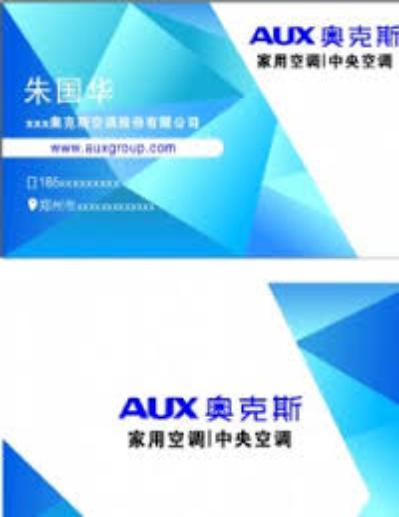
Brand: auxx-1
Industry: Electronic